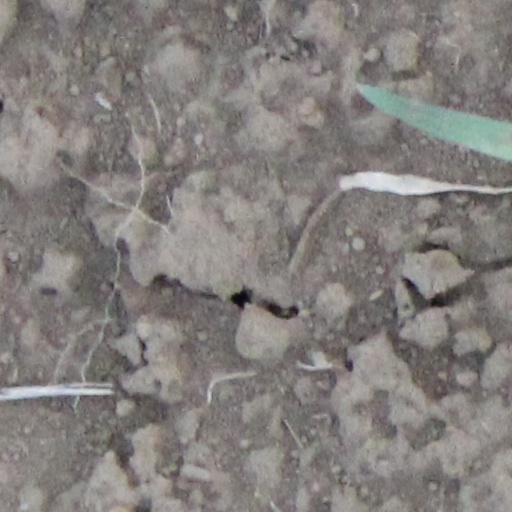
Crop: wheat